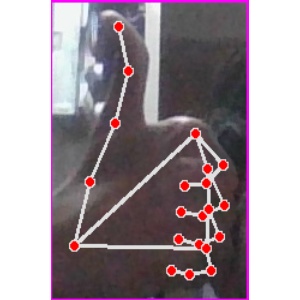
अक्षर: थ